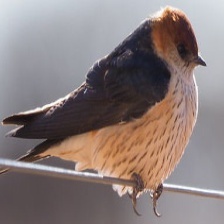
Species: STRIPPED SWALLOW
Scientific name: CECROPIS ABYSSINICA